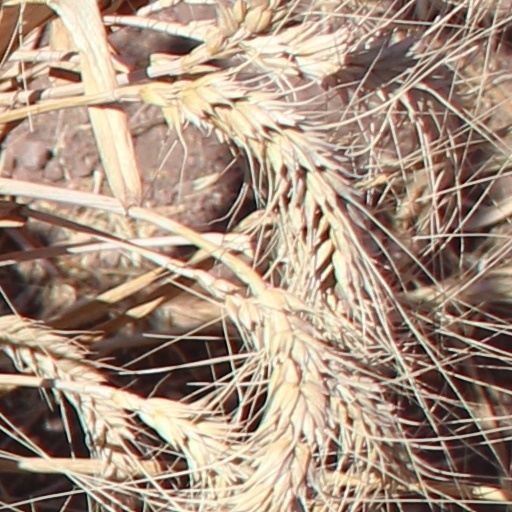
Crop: wheat